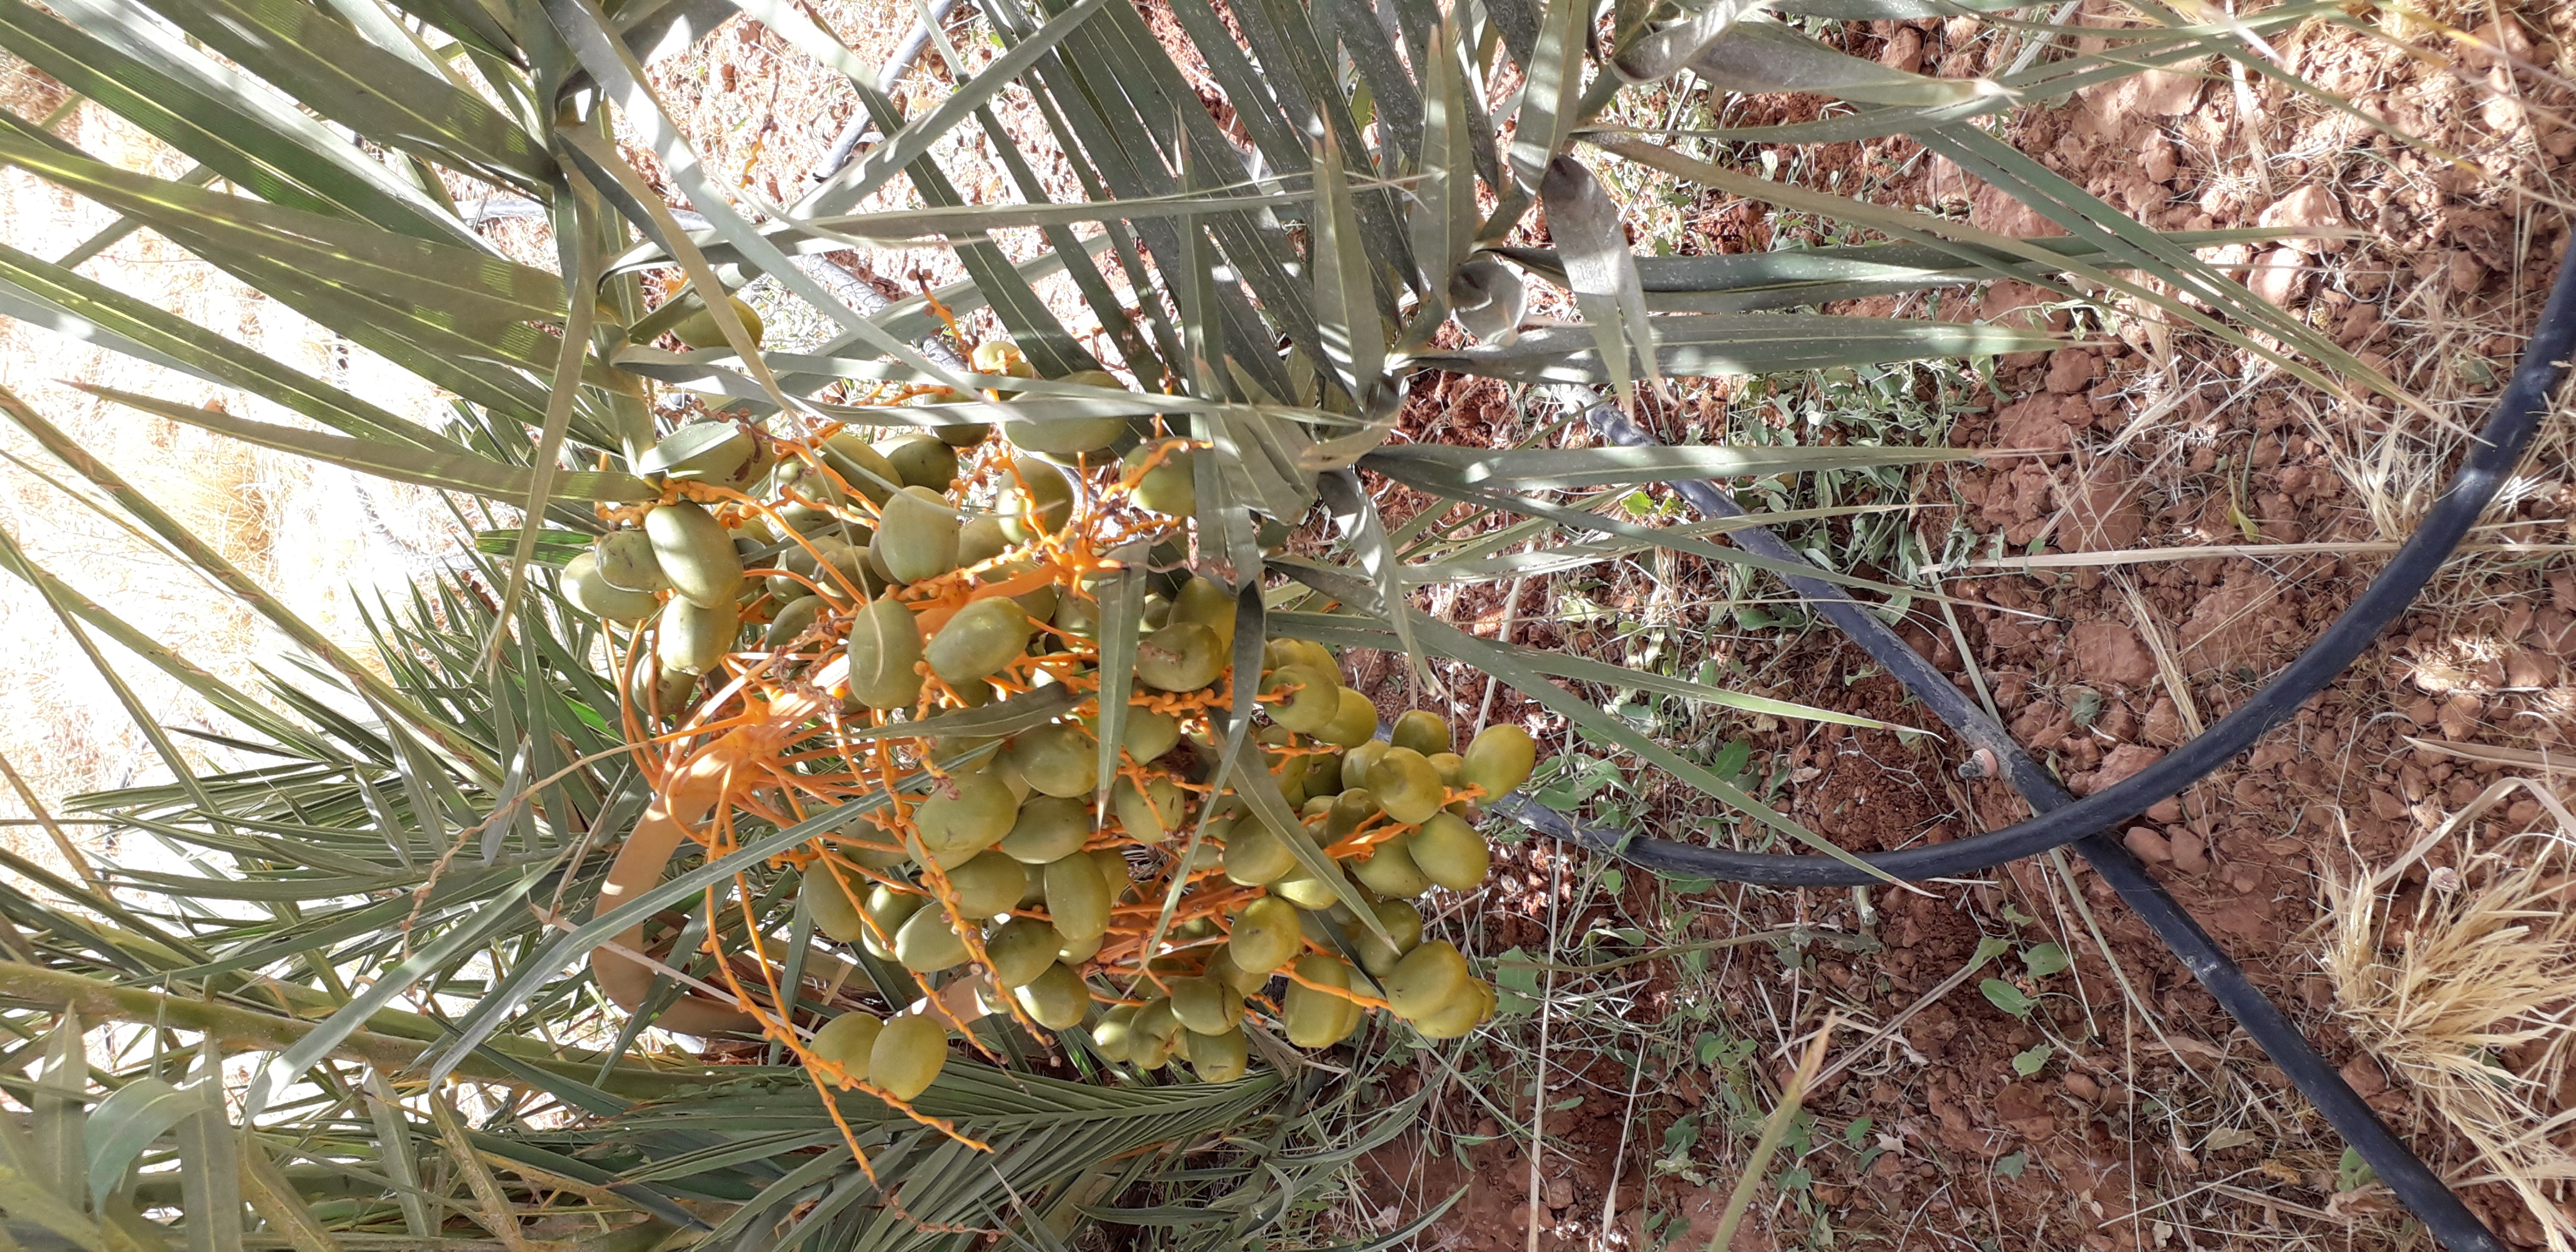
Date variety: Boufagous